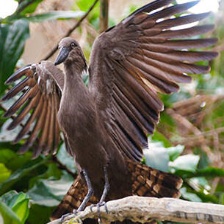
Species: HAMERKOP
Scientific name: SCOPUS UMBRETTA